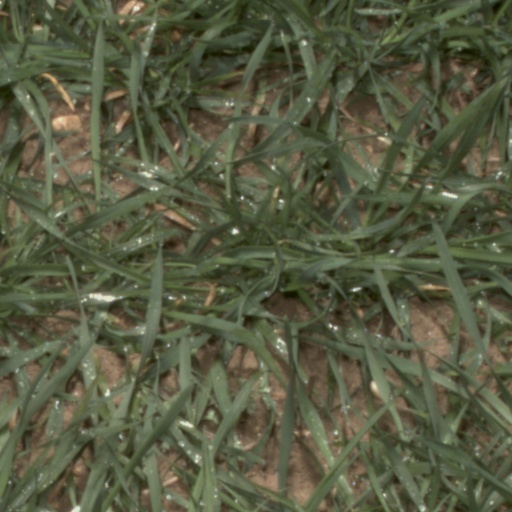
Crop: wheat